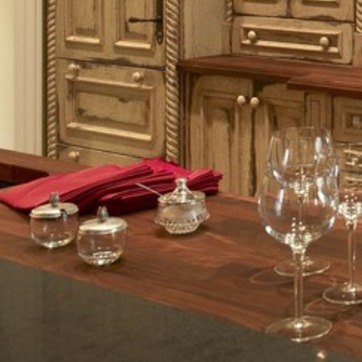
Material: fabric